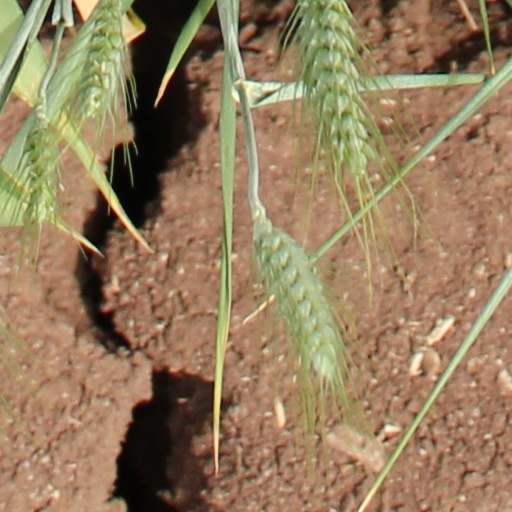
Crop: wheat